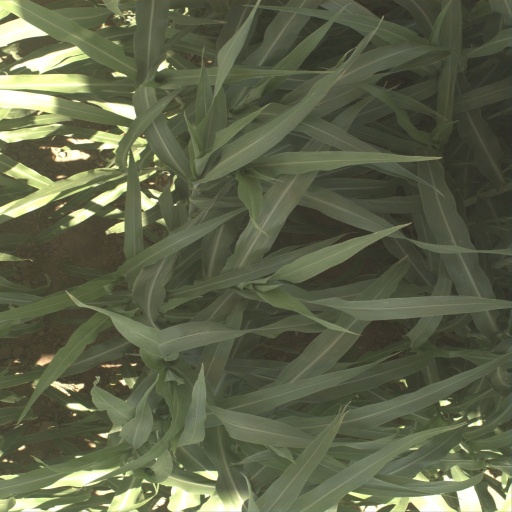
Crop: sorghum